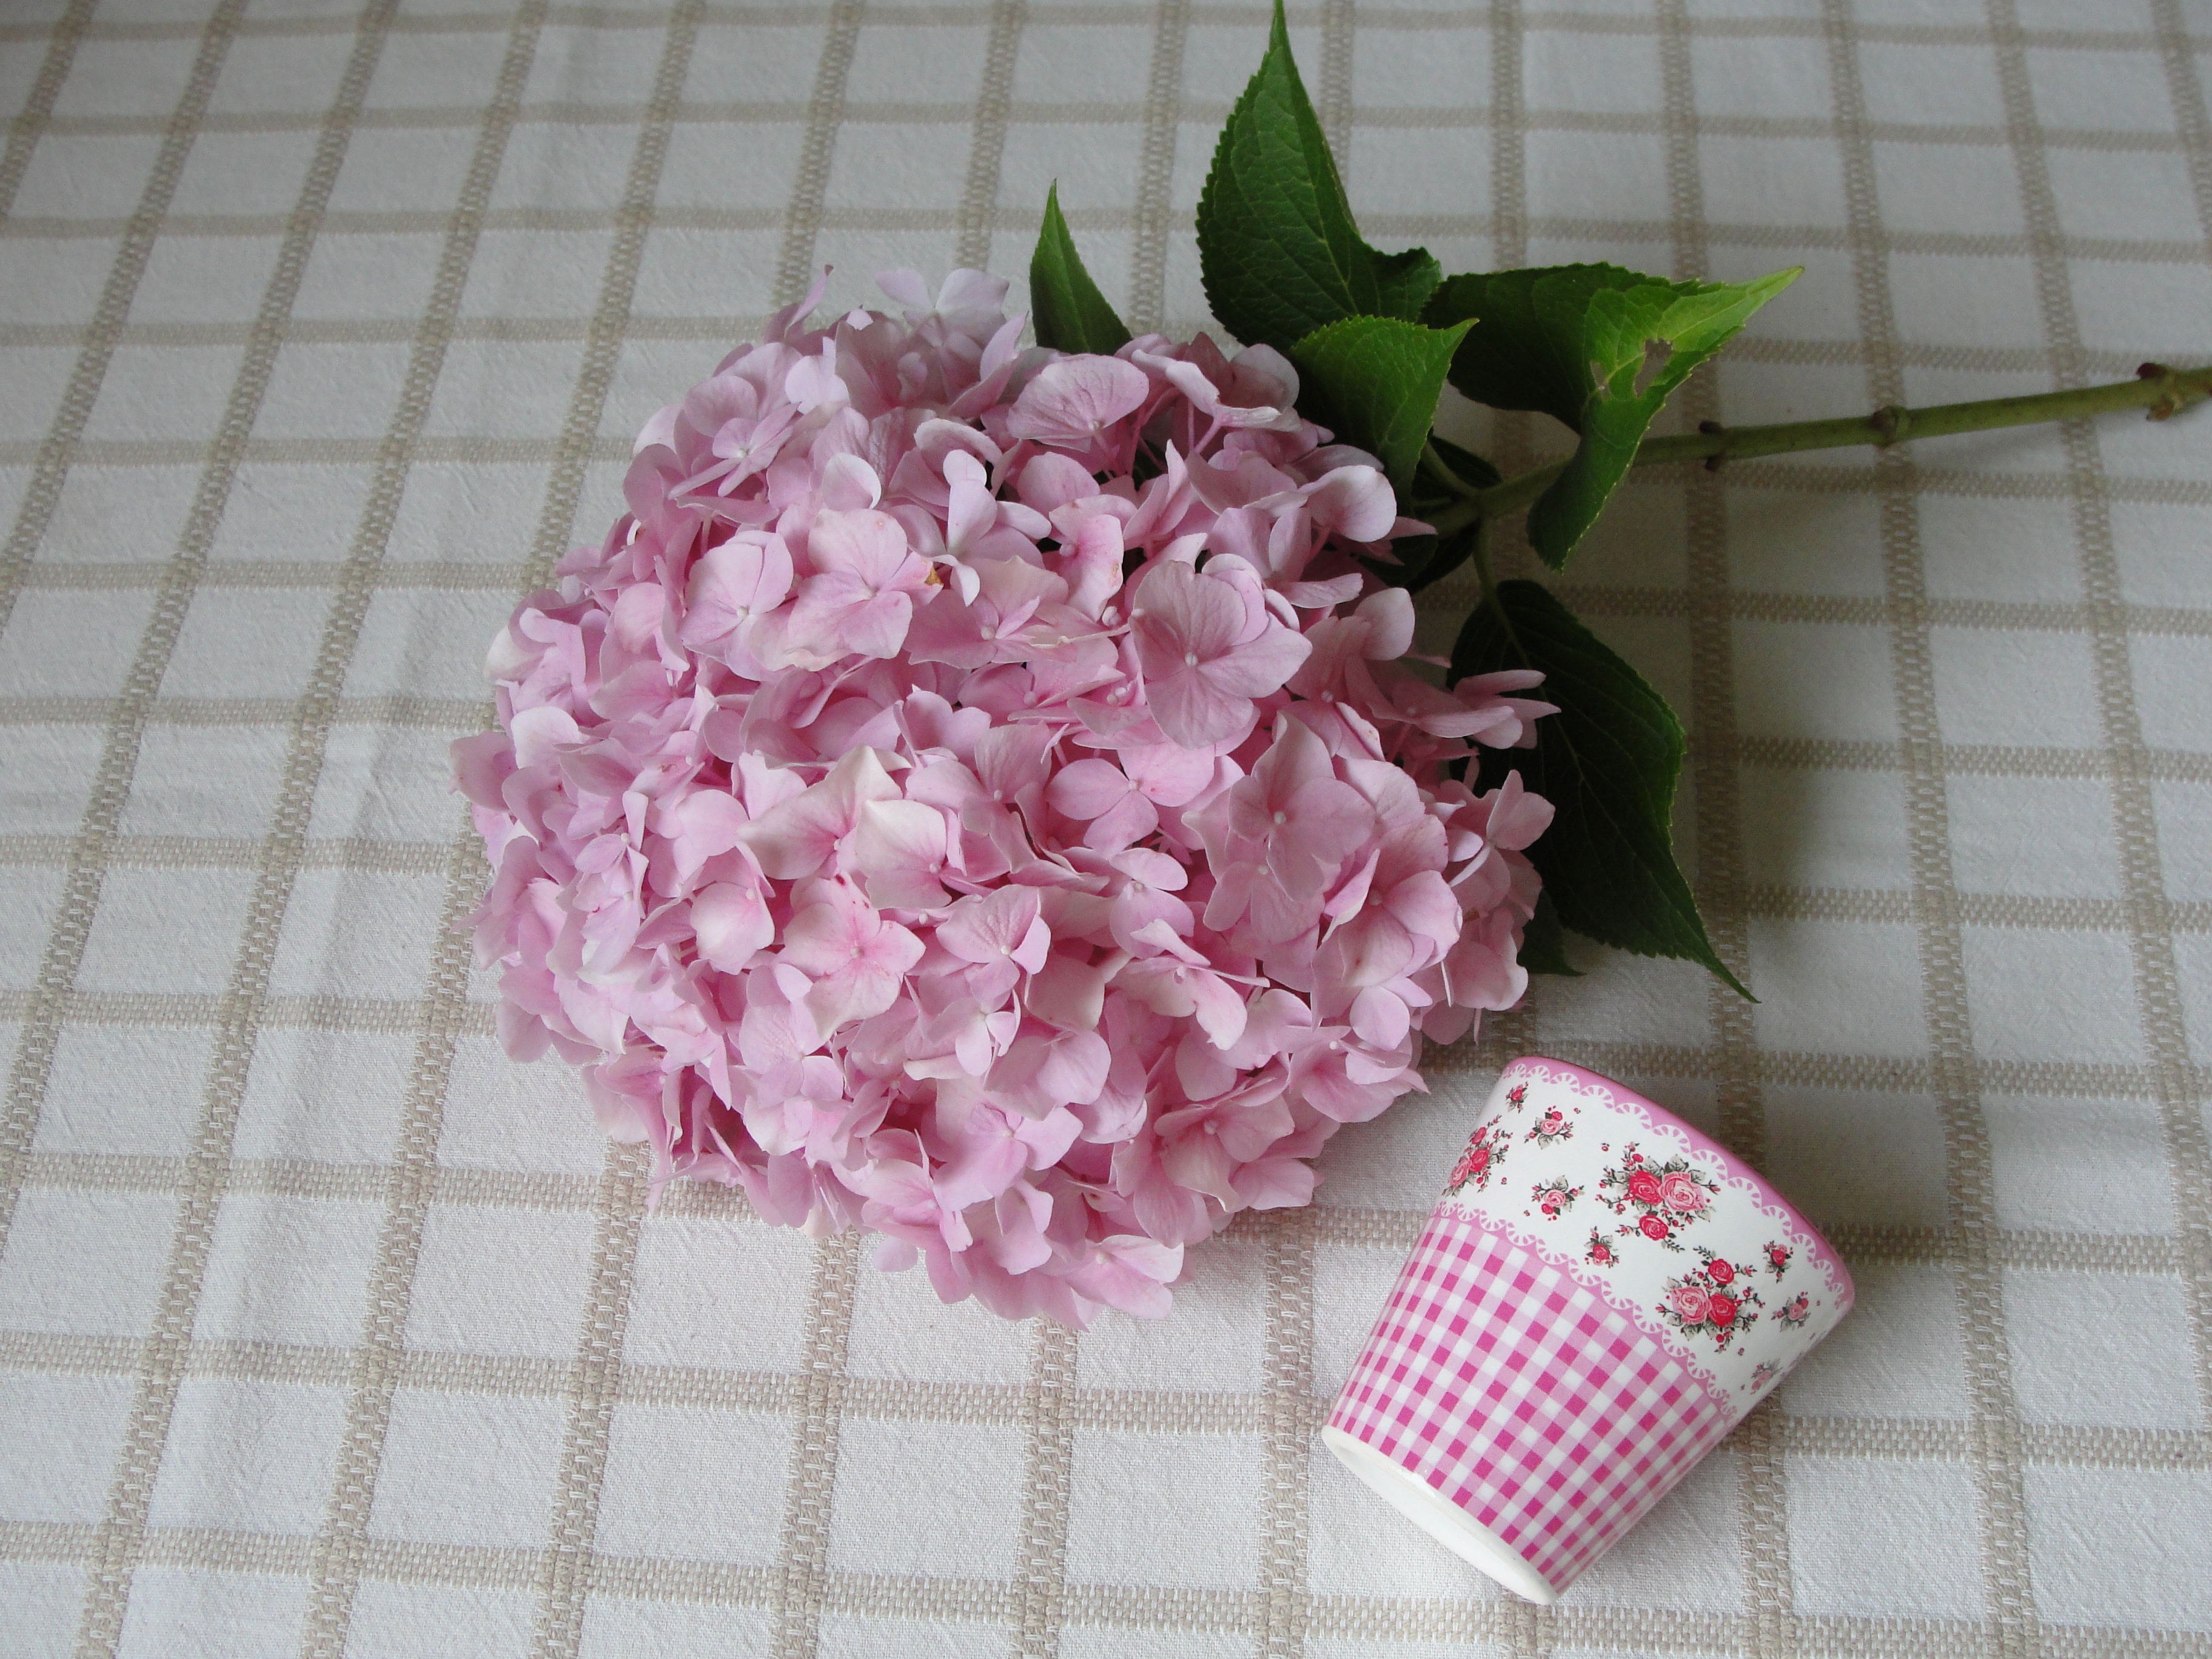
hydrangea, hortensia, pink, flower, cut flowers, flower bouquet, petal, flowering plant, flower arranging, floristry, plant, pink family, floral design, artificial flower